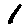
Label: 1